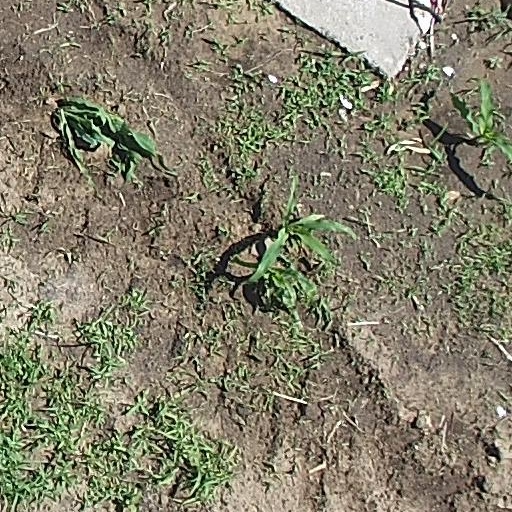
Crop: maize; corn